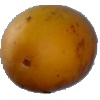
Label: Cucumber Ripe 2